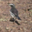
Label: bird